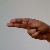
The image shows a hand gesture representing the letter 'H' in Indian Sign Language.